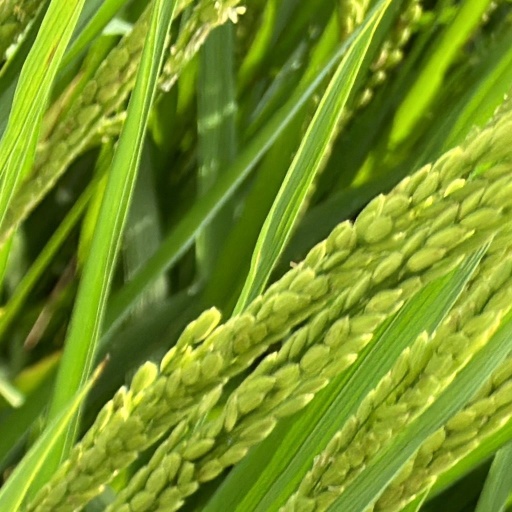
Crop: rice